Olympic marmot

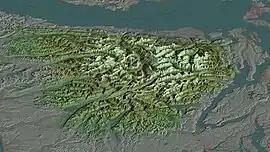
Relief map of Olympic National Park, where the Olympic marmot is protected

The Olympic marmot is the second-rarest North American marmot, behind the critically endangered Vancouver Island marmot. Marmots were first sighted in the Olympic Peninsula in the 1880s. In the 1960s, David P. Barash conducted a three-year study of Olympic marmots after which he reported that there was an abundance of marmots in the mountains. In 1989, the total Olympic marmot population was calculated to be only about 2,000, but this low number was due to poor data collection. Other than this population census, little further research was done on the Olympic marmot until the late 1990s, when concerns arose about population status.